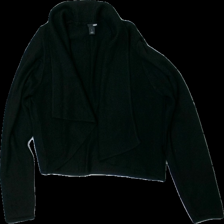
View: front
Type: Cardigan
Category: Ladies
Brand: H&M
Colors: Black
Material: 59% Acryl 41% Wool
Cut: Regular
Size: L
Season: All
Price range: <50
Recommended usage: Export
Description: black cardigan